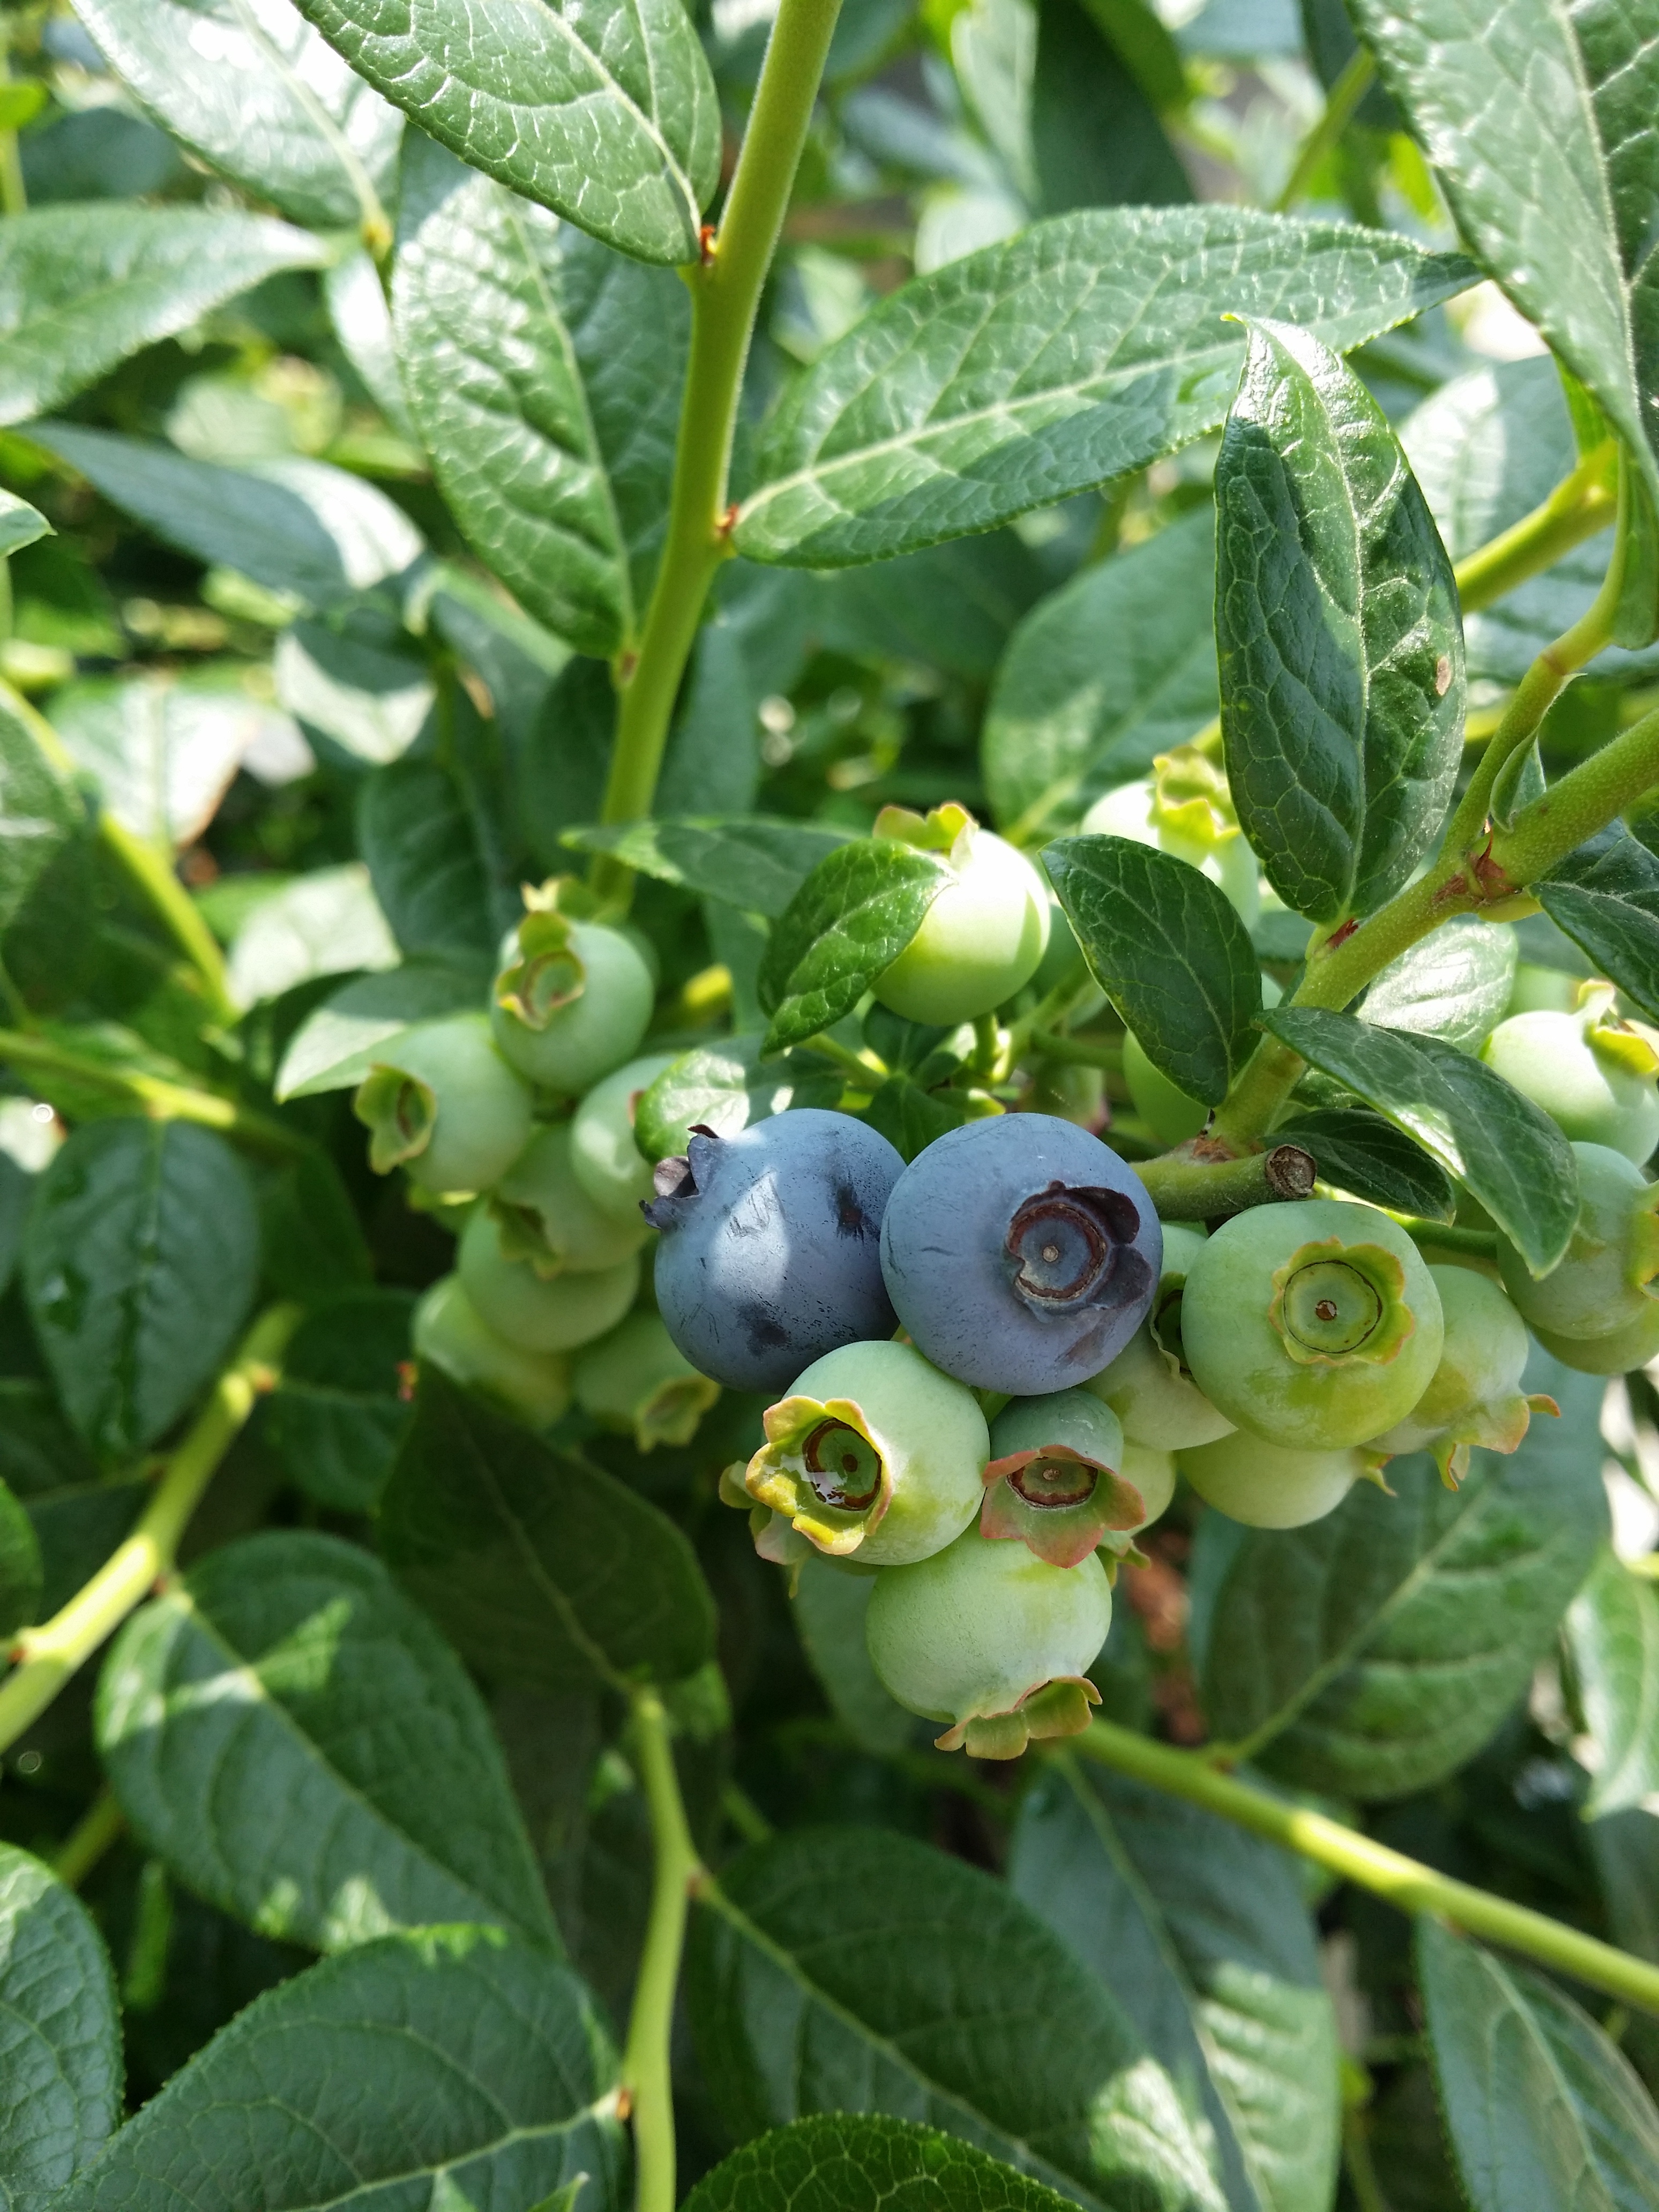
plant, wood, fruit, berry, flower, food, produce, blueberry, flora, shrub, flowering plant, rose family, acerola, malpighia, fruit trees, bilberry, land plant, fruit collection